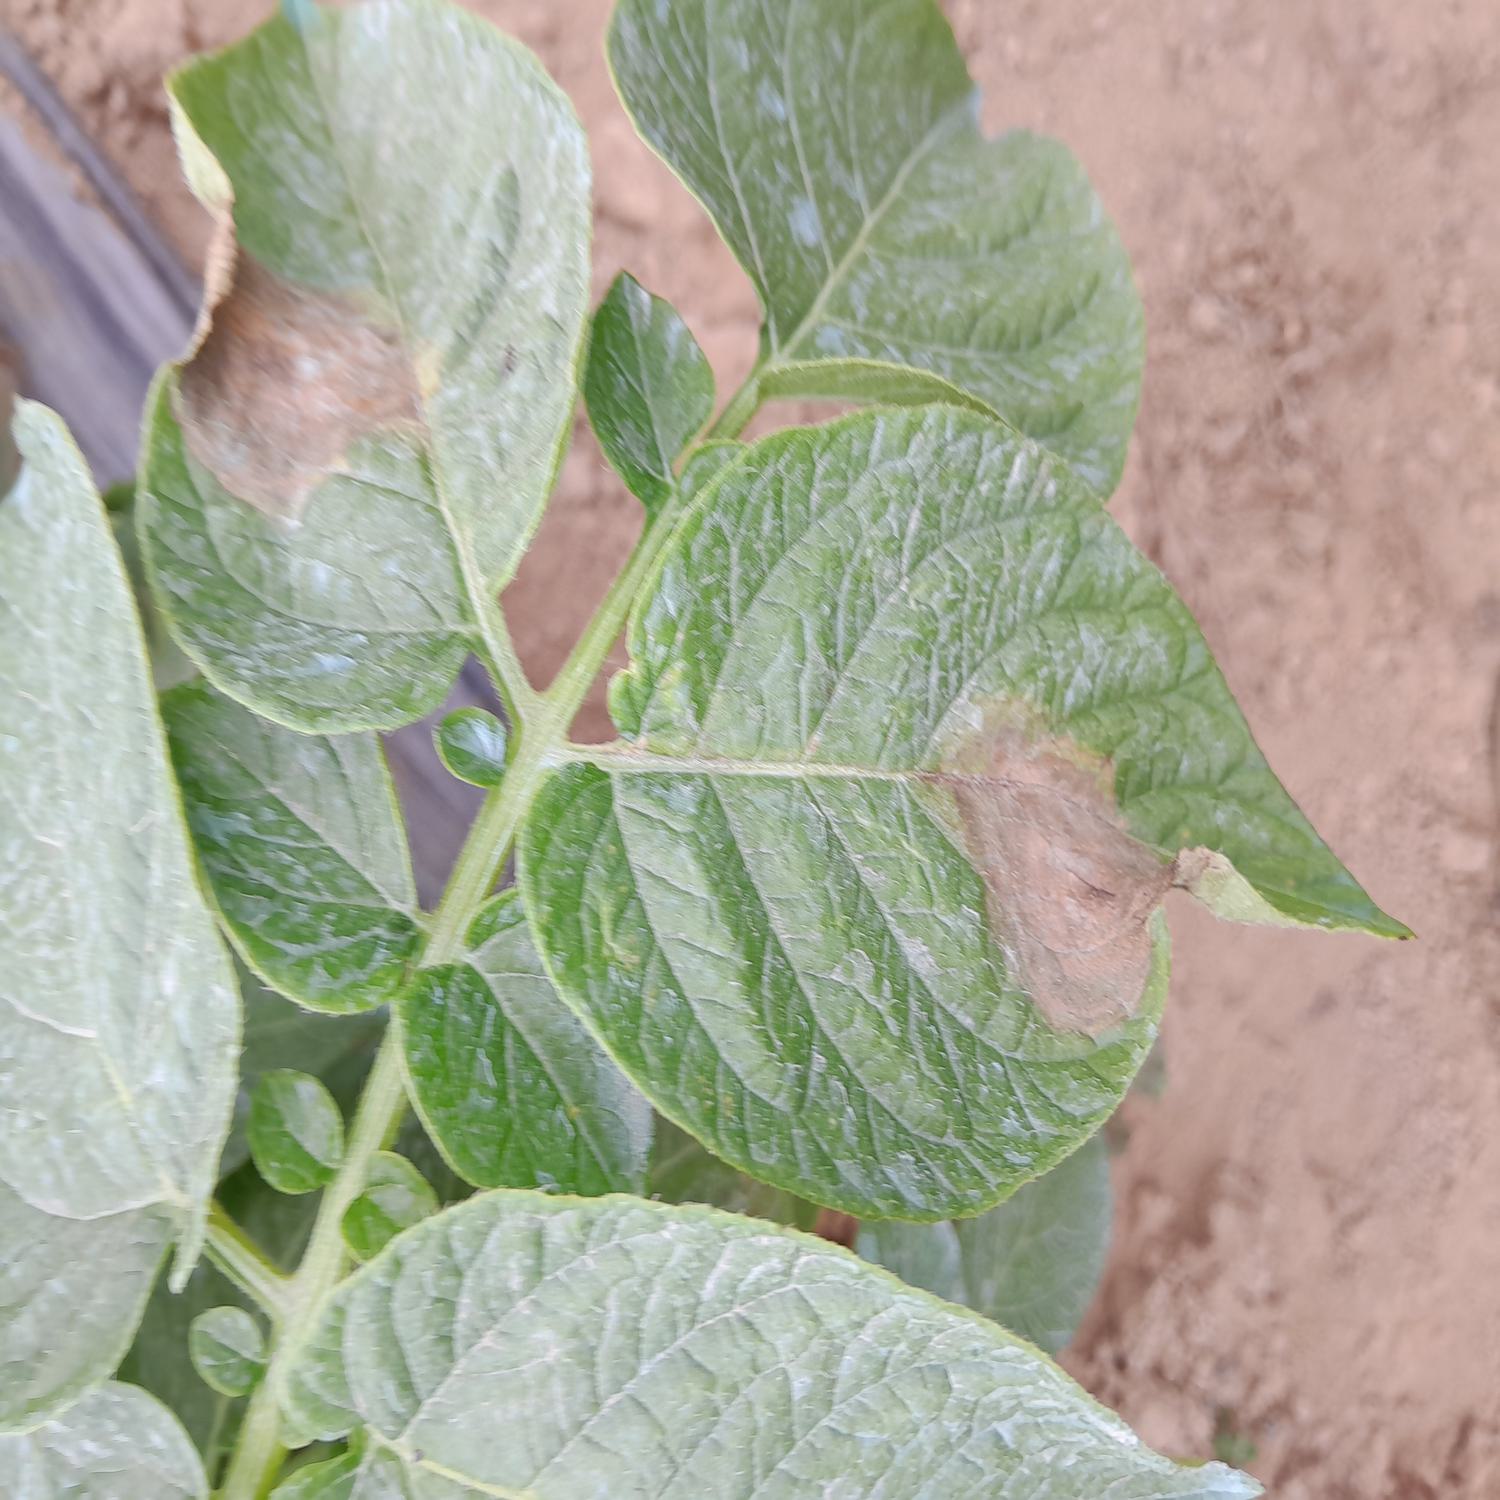
Label: Phytopthora